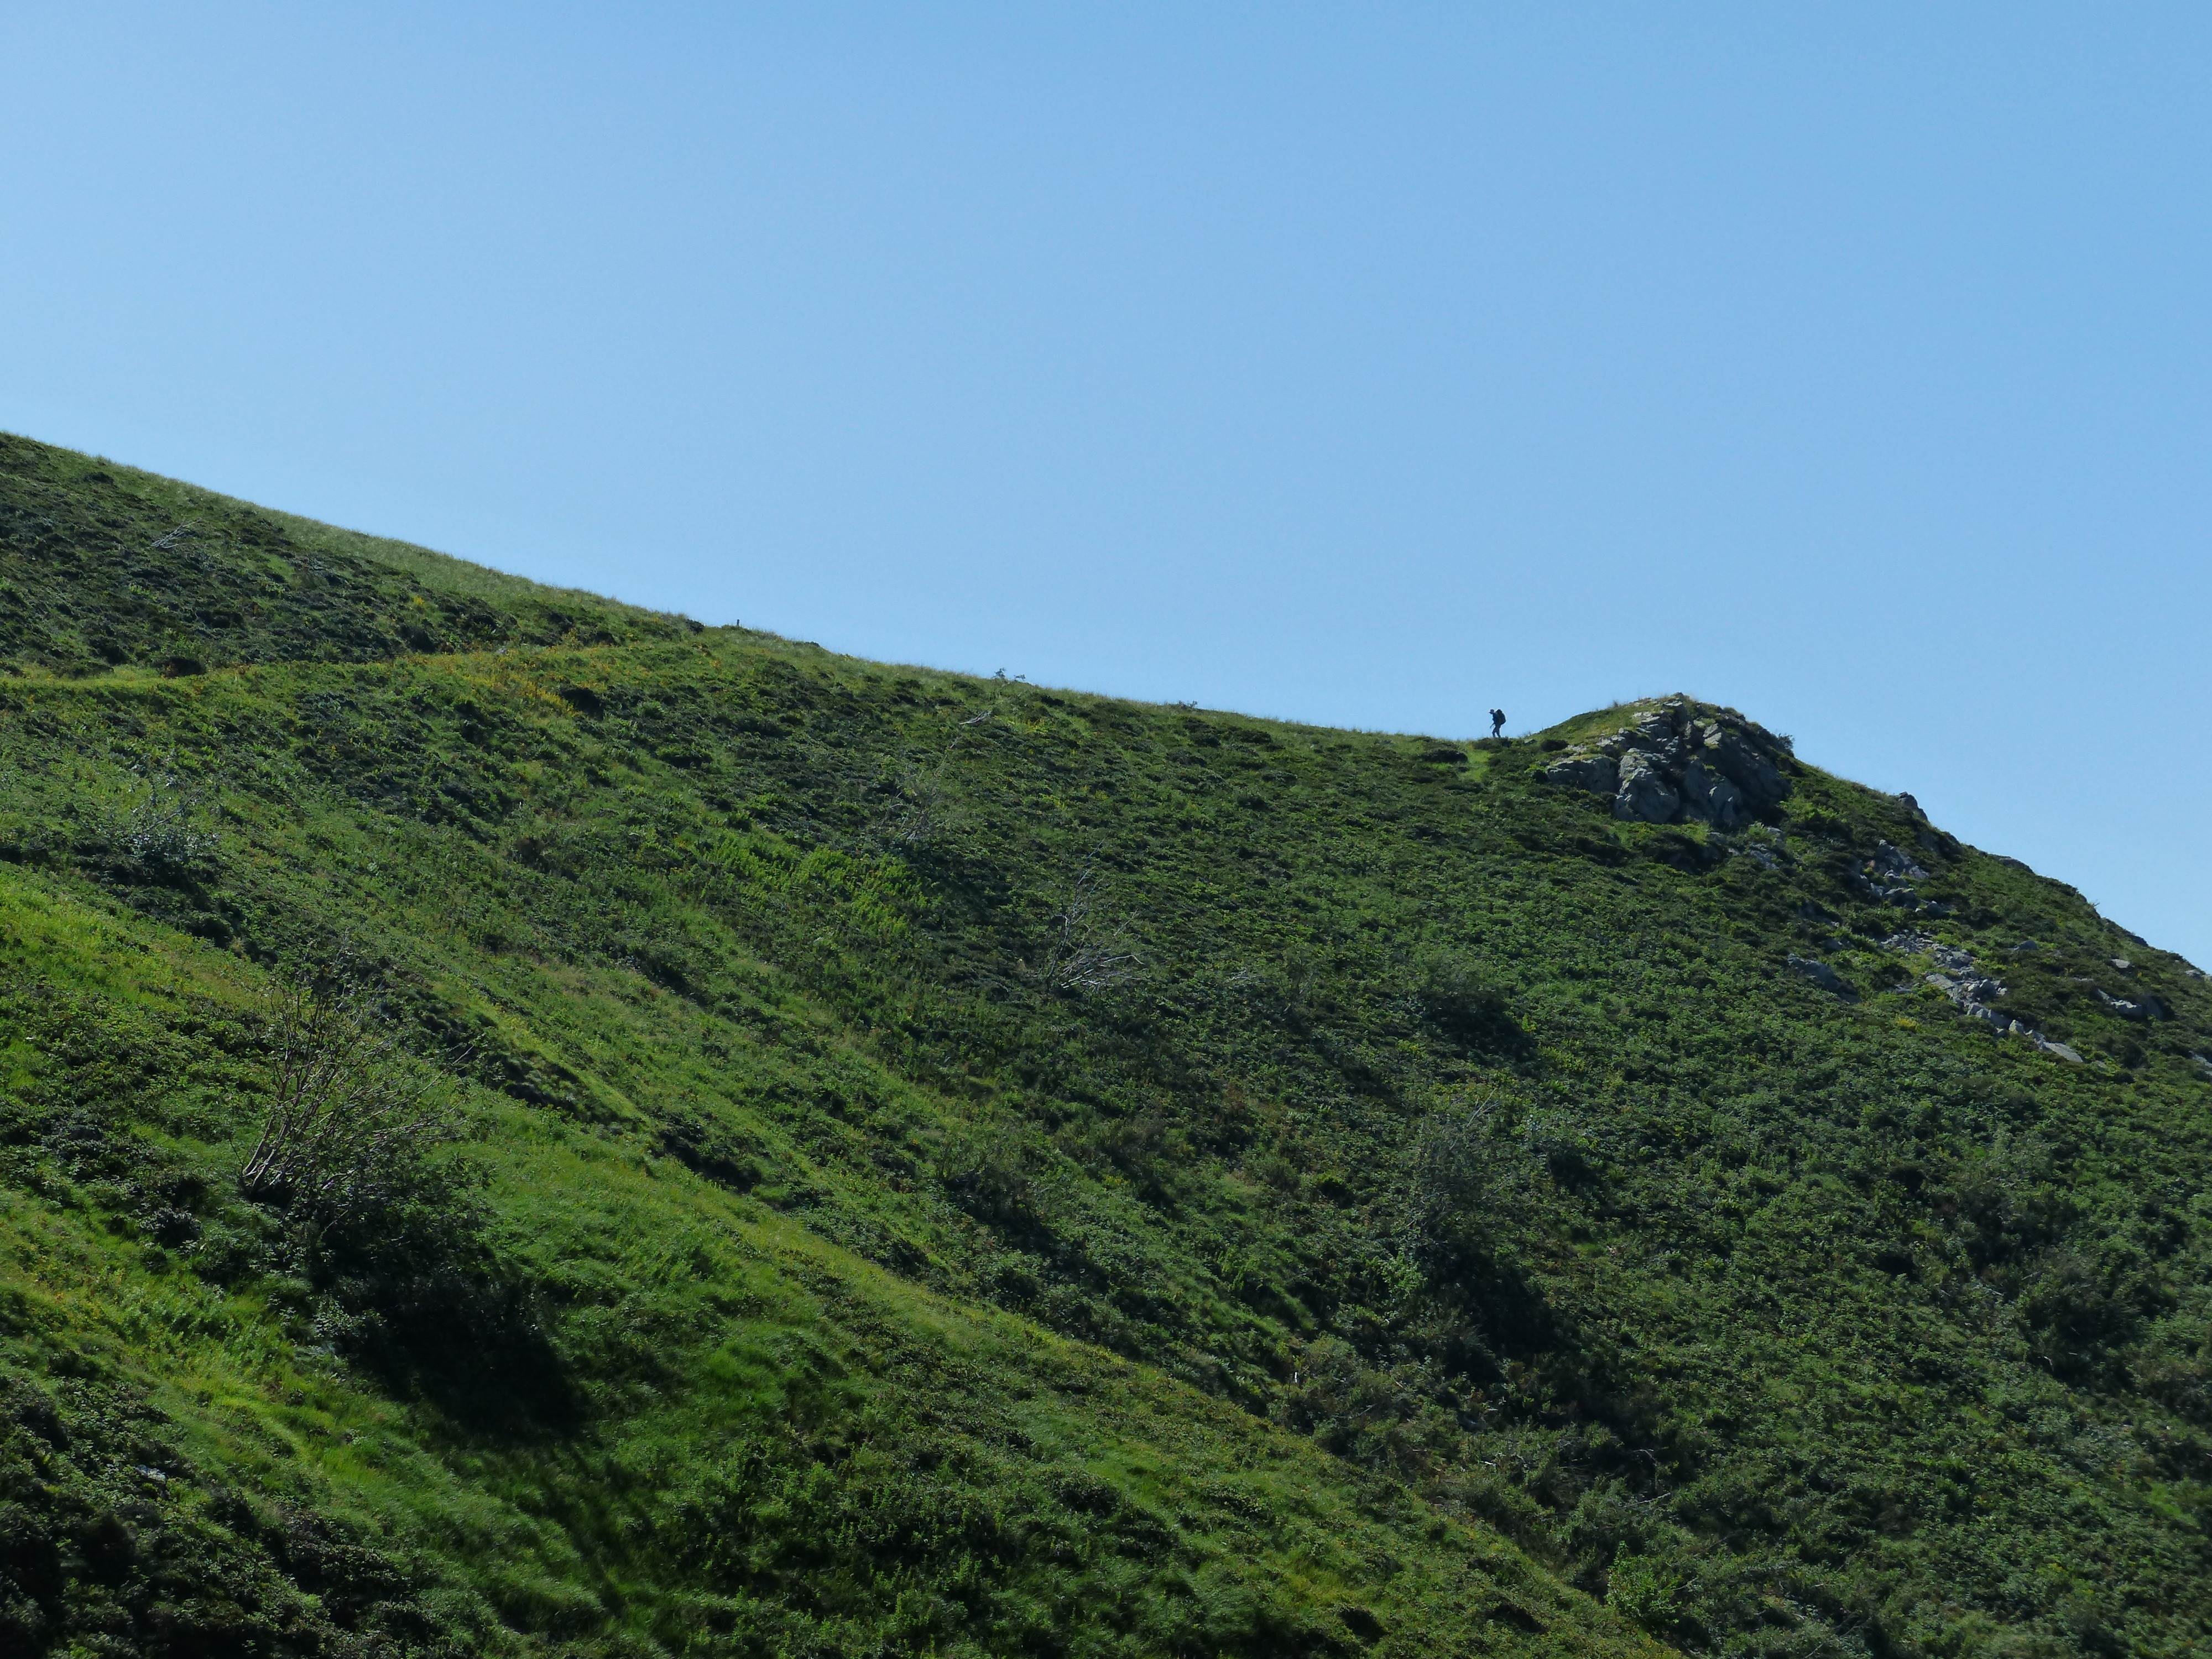
landscape, tree, forest, grass, person, mountain, sky, trail, hill, alone, mountain range, jungle, hike, backpacker, pasture, human, alpine, highland, terrain, ridge, mountains, grassland, vegetation, backpackers, plateau, escarpment, fell, ecosystem, wanderer, on the go, nature reserve, hill station, biome, maritime alps, day trip, long distance trail, grassy slope, mountainous landforms, shrubland, gta, grande traversata delle alpi, monte pianard, plant community, mount scenery